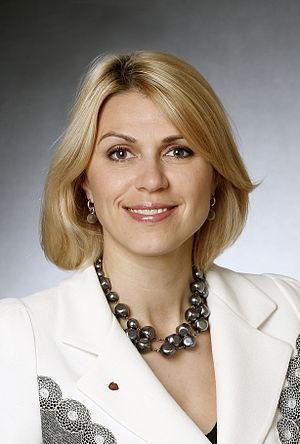
Urve Palo Latviešu: Urve Palo
Urve Palo est une femme politique estonienne, membre du Parti social-démocrate.
La douzième législature du Riigikogu est la législature composée des 101 députés du Riigikogu élue lors des élections législatives estoniennes du 6 mars 2011 pour un mandat de quatre ans. Elle s'est ouverte le 4 avril 2011 et a pris fin le 6 février 2015.